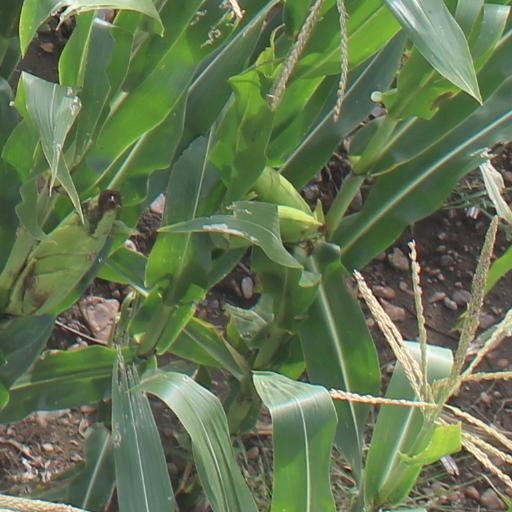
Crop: maize; corn